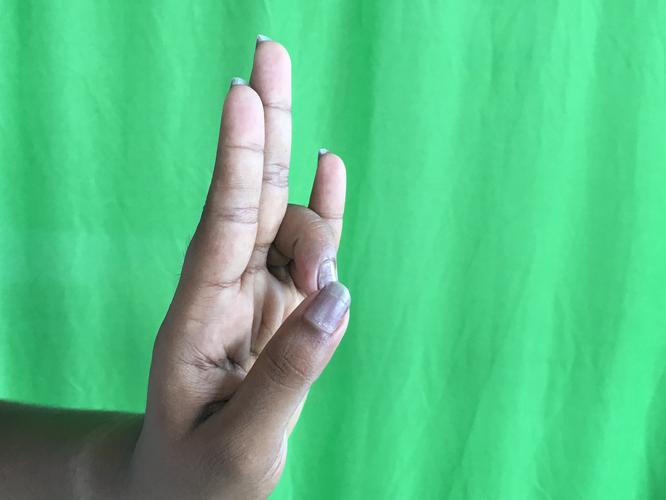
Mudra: Mayura
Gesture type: single_hand